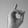
ASL letter: D